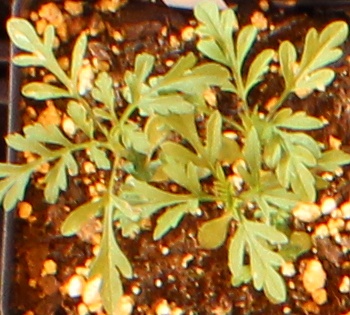
Label: Ragweed